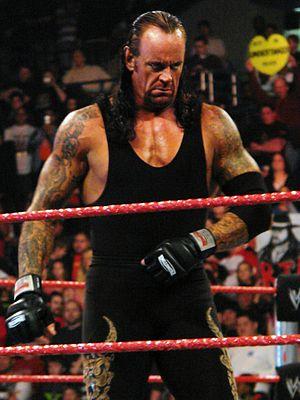
Les Wrestling Observer Newsletter Awards sont des prix honorifiques décernés chaque année depuis 1980 par les lecteurs de la Wrestling Observer Newsletter au meilleur et au pire du catch et des Arts Martiaux Mixtes au titre de l’année écoulée. Les premiers prix ont été attribués en 1980 lors de sondages réalisés par Dave Meltzer, futur rédacteur et éditeur de la Wrestling Observer Newsletter auprès de correspondants, passionnés de catch comme lui. Dès 1983, après la création du Wrestling Observer, les awards deviennent une tradition annuelle et le nombre de catégories grandit et évolue d’année en année.
L'édition 2015 de Fastlane est une manifestation de catch télédiffusée et visible uniquement en paiement à la séance ainsi que gratuitement sur la chaîne de télévision française AB1. L'événement, produit par la World Wrestling Entertainment, a eu lieu le 22 février 2015 au FedExForum à Memphis, dans l'État du Tennessee. Il s'agit de la première édition de Fastlane. Le show sera le deuxième pay-per-view de la WWE en 2015.
Royal Rumble 2007 est le vingtième Royal Rumble de l'histoire de la World Wrestling Entertainment. Il s'est déroulé le 28 janvier 2007 au AT&T Center de San Antonio, Texas.
WrestleMania est un événement annuel de catch organisé fin mars ou début avril par la World Wrestling Entertainment et précédemment connue sous le nom de World Wrestling Federation.
L’édition 2009 de Breaking Point est une manifestation de catch télédiffusée et visible uniquement en paiement à la séance. L'événement, produit par la World Wrestling Entertainment, a eu lieu le 13 septembre 2009 dans la salle omnisports Centre Bell à Montréal, au Québec, dans le Canada. Il s'agit de la première édition et unique édition de Breaking Point, pay-per-view annuel qui remplace Unforgiven et qui sera remplacé un an plus tard par Night of Champions. Triple H est la vedette de l'affiche officielle.